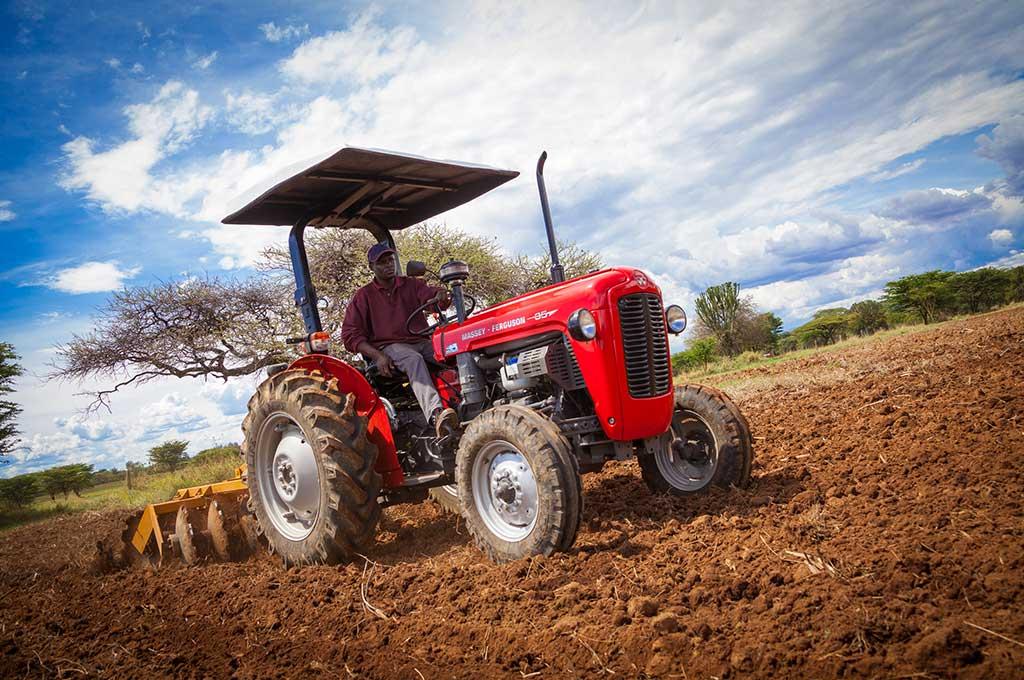
Hili ni trekta. Ni mashine anayotumia mkulima ili kuweza kutifulia udongo, yaani kuandaa ardhi kabla ya kuja  kupanda mazao. Trekta hili lenye rangi nyekundu linamrahisishia mkulima kuandaa ardhi kubwa kwa mda huo mchache.